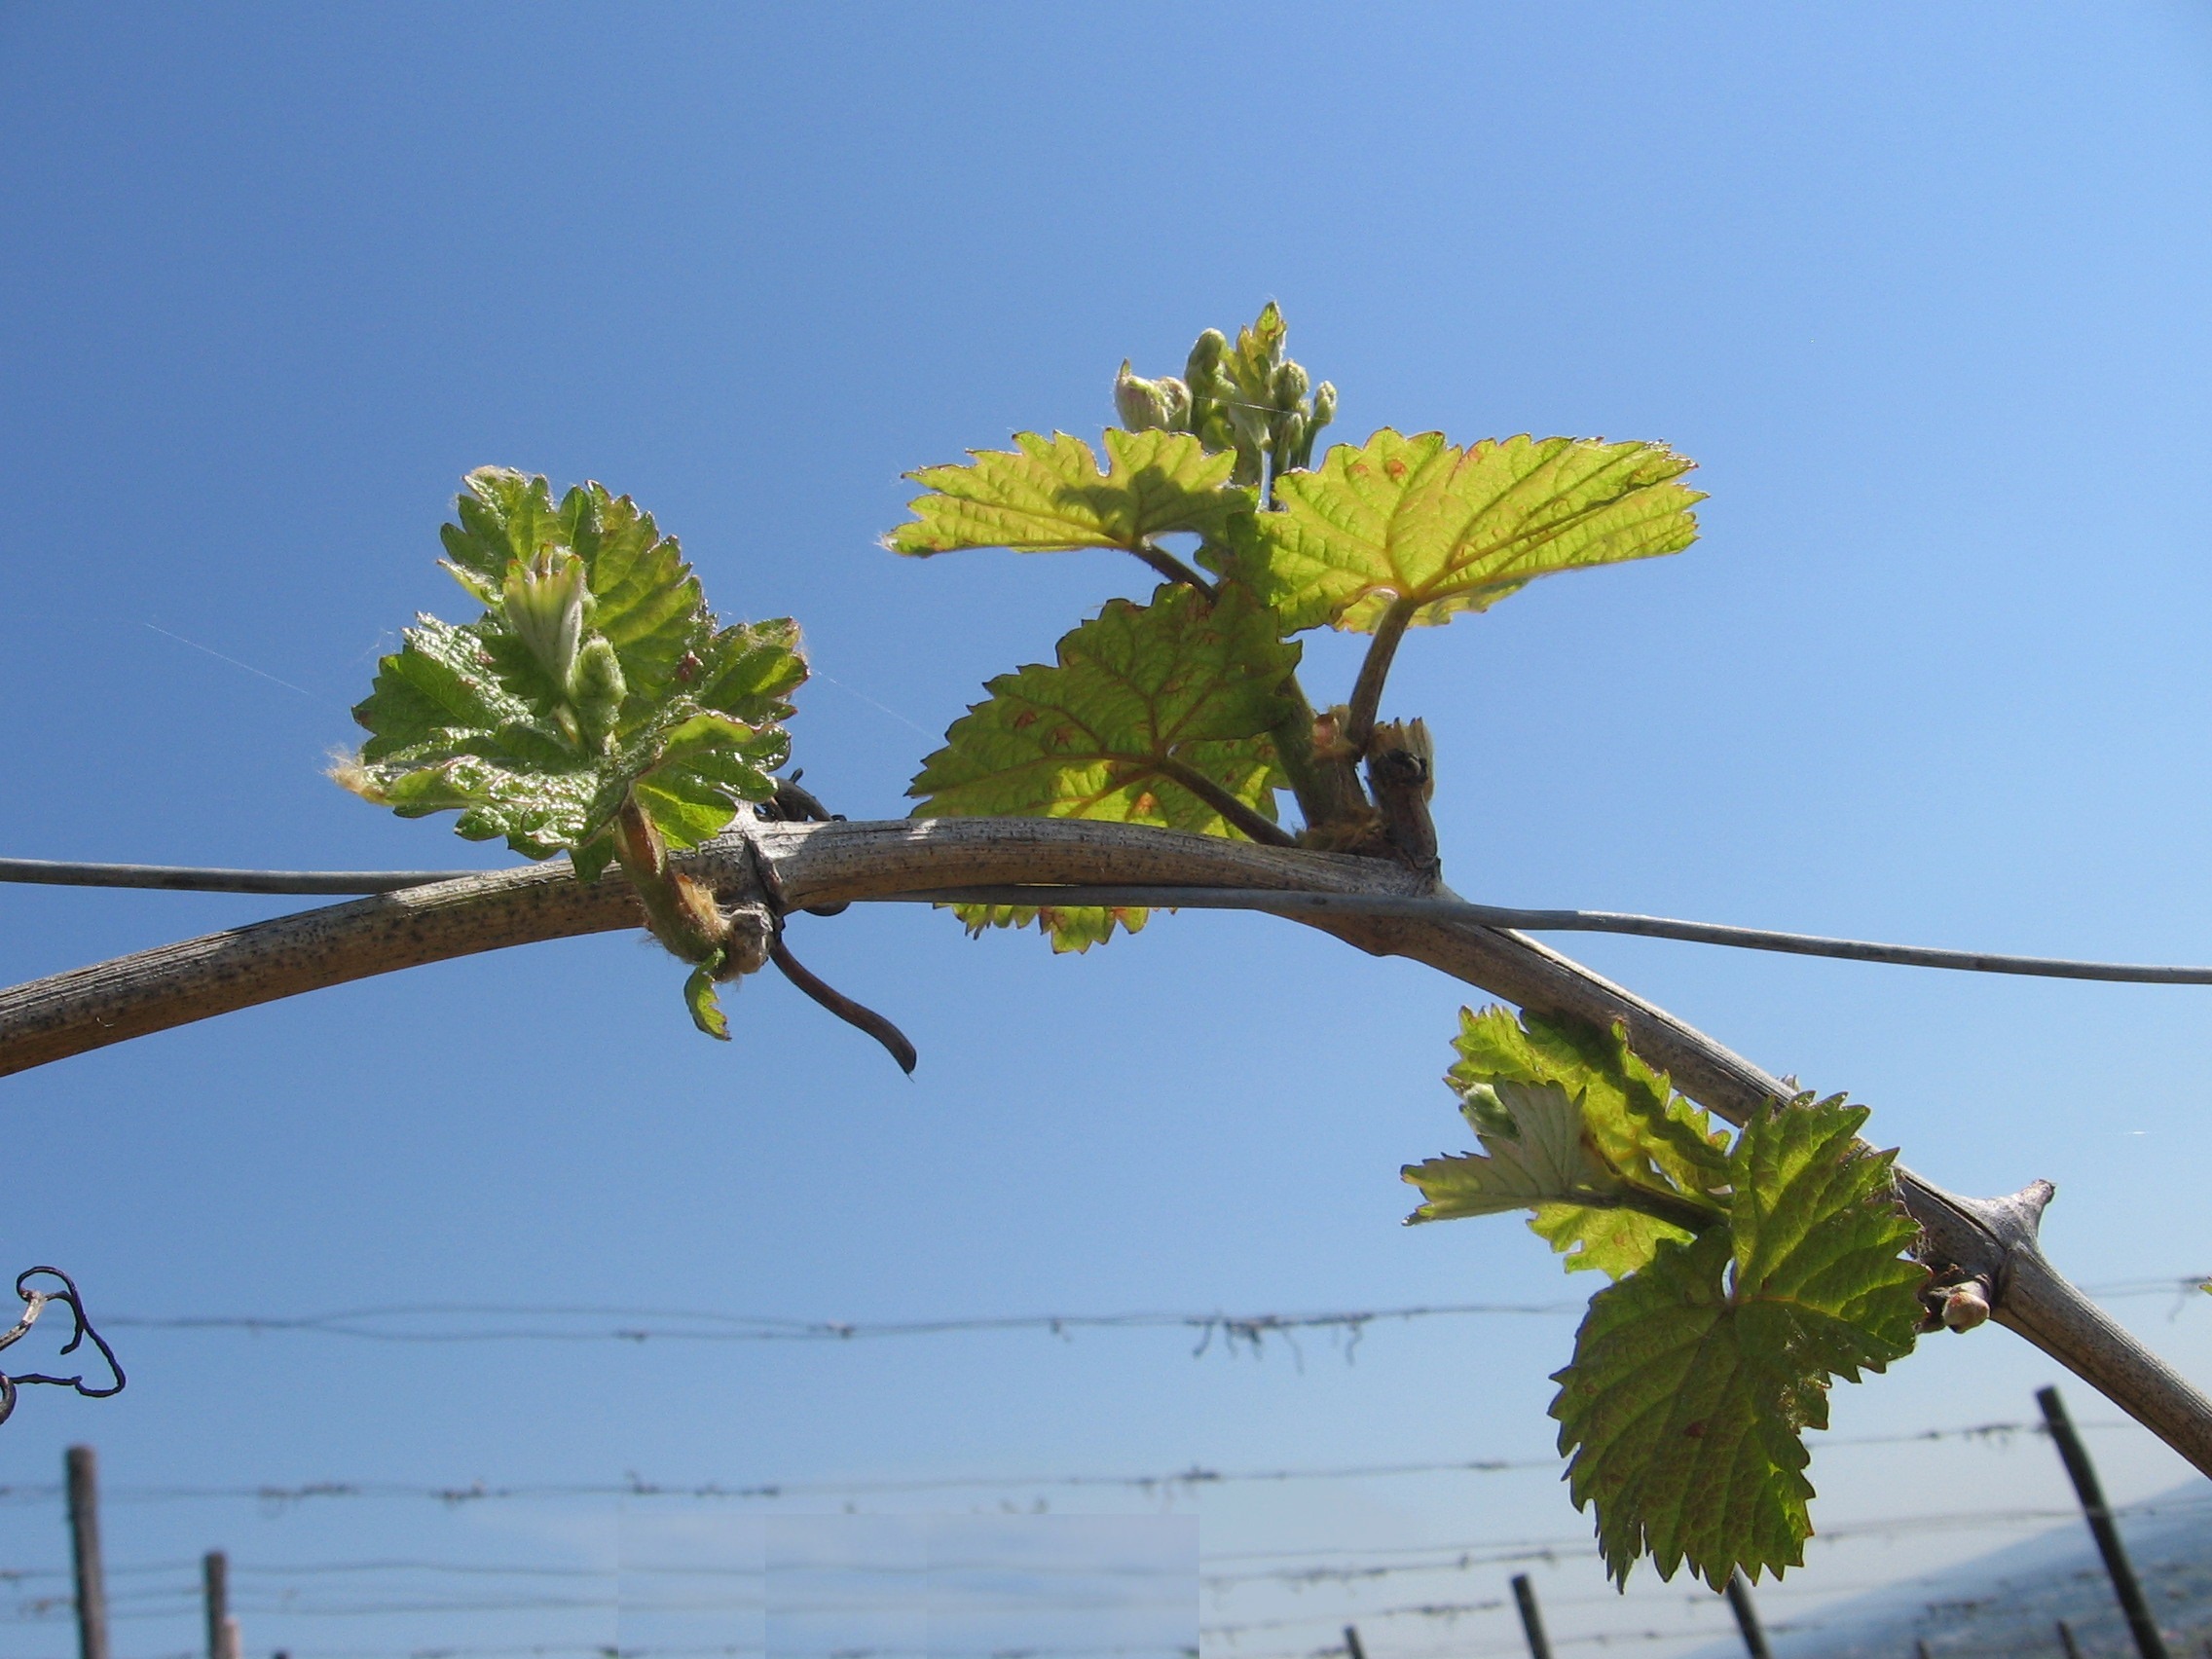
tree, nature, branch, plant, sky, vineyard, wine, leaf, flower, produce, flora, leaves, shrub, flowering plant, woody plant, land plant, arecales, palm family